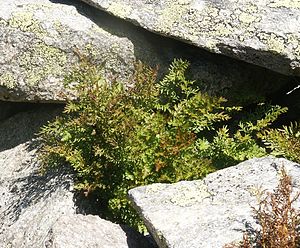
Persillebregne-slægten
Persillebregne (Cryptogramma crispa)
Persillebregne-slægten er en slægt af bregner i Venushår-familien. Slægten har ca. 10 arter, heraf 1 art i Skandinavien.